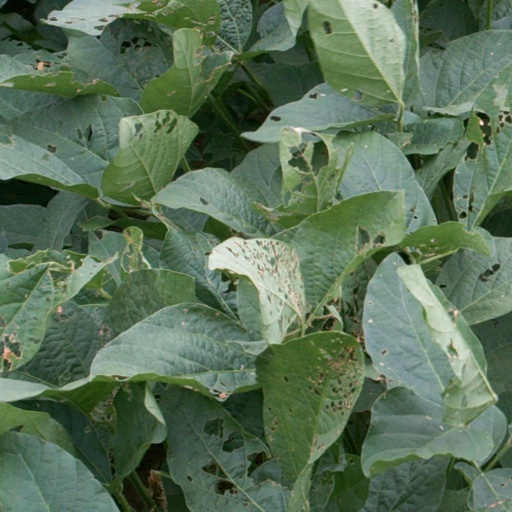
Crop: soybean